Shirokane-takanawa Station

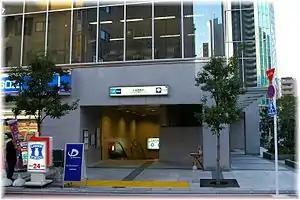
Station entrance

is a subway station in Takanawa 1-chōme, Minato, Tokyo, Japan, jointly operated by the two Tokyo subway operators, Tokyo Metro and Toei Subway.